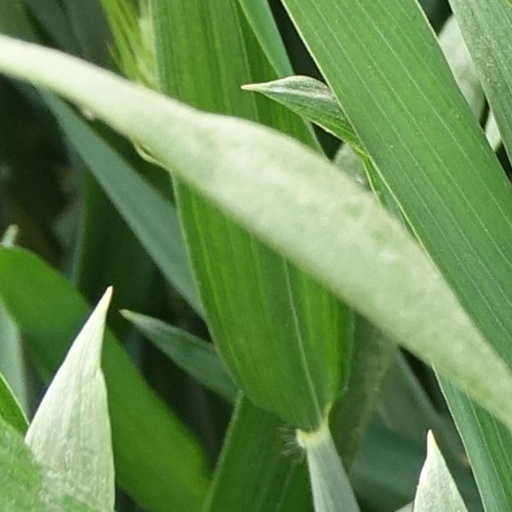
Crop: wheat